Bram Cohen

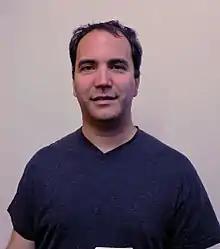
Cohen in 2015

Bram Cohen is an American computer programmer, best known as the author of the peer-to-peer (P2P) BitTorrent protocol in 2001, as well as the first file sharing program to use the protocol, also known as BitTorrent. He is also the co-founder of CodeCon and organizer of the San Francisco Bay Area P2P-hackers meeting, was the co-author of Codeville and creator of the Chia cryptocurrency which implements the proof of space-time consensus algorithm.